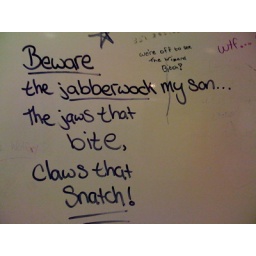
Gotta love references to Alice in Wonderland AND the Wizard of Oz, all on one Cambridge bathroom wall